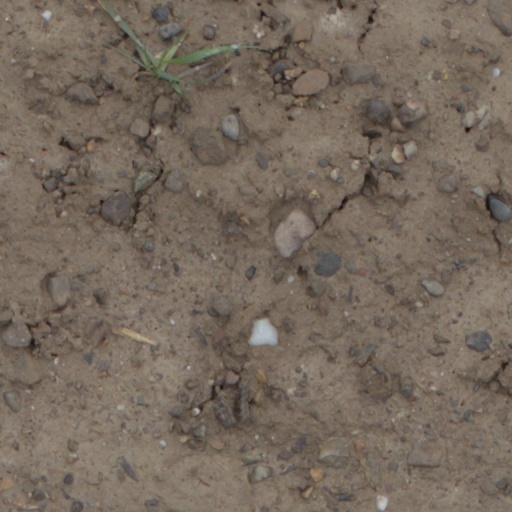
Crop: wheat